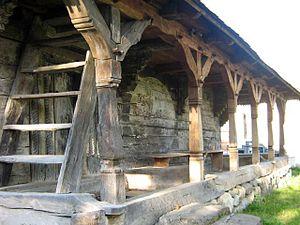
Creaca est une commune roumaine du județ de Sălaj, dans la région historique de Transylvanie et dans la région de développement du Nord-ouest.